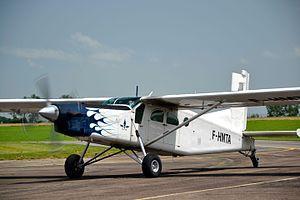
Le Pilatus PC-6 Porter est un avion utilitaire monomoteur à décollage et atterrissage court à ailes hautes conçu par l'avionneur suisse Pilatus Aircraft. Produit soit avec un moteur à pistons, soit avec un turbopropulseur, il a effectué son premier vol en 1959 et a été fabriqué sous licence par Fairchild Hiller aux États-Unis. Après 597 appareils construits en six décennies, Pilatus a arrêté sa production en 2019.